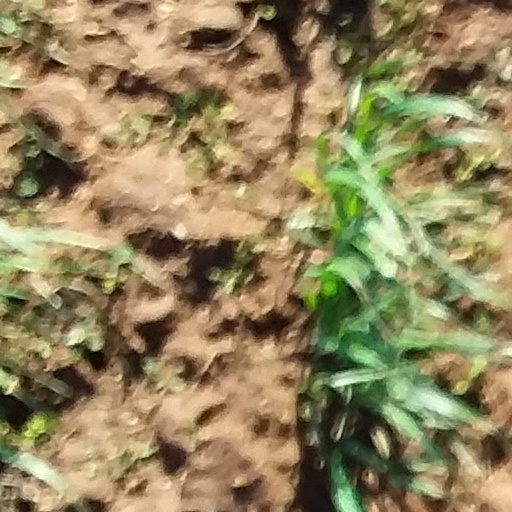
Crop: wheat